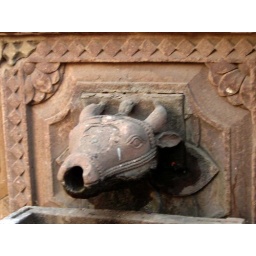
cow in stone